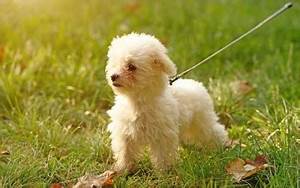
Label: cane